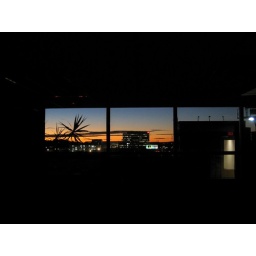
0344 A door in a window